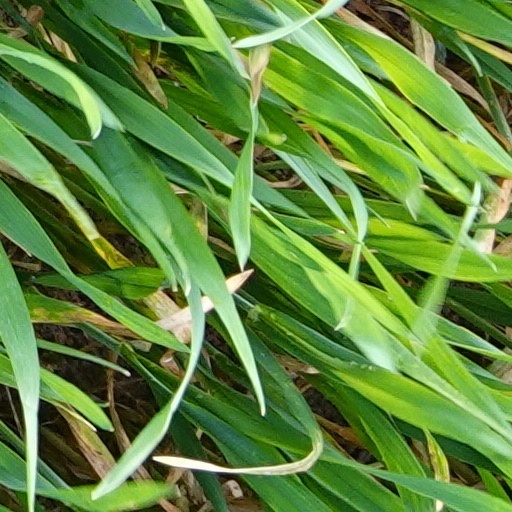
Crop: wheat